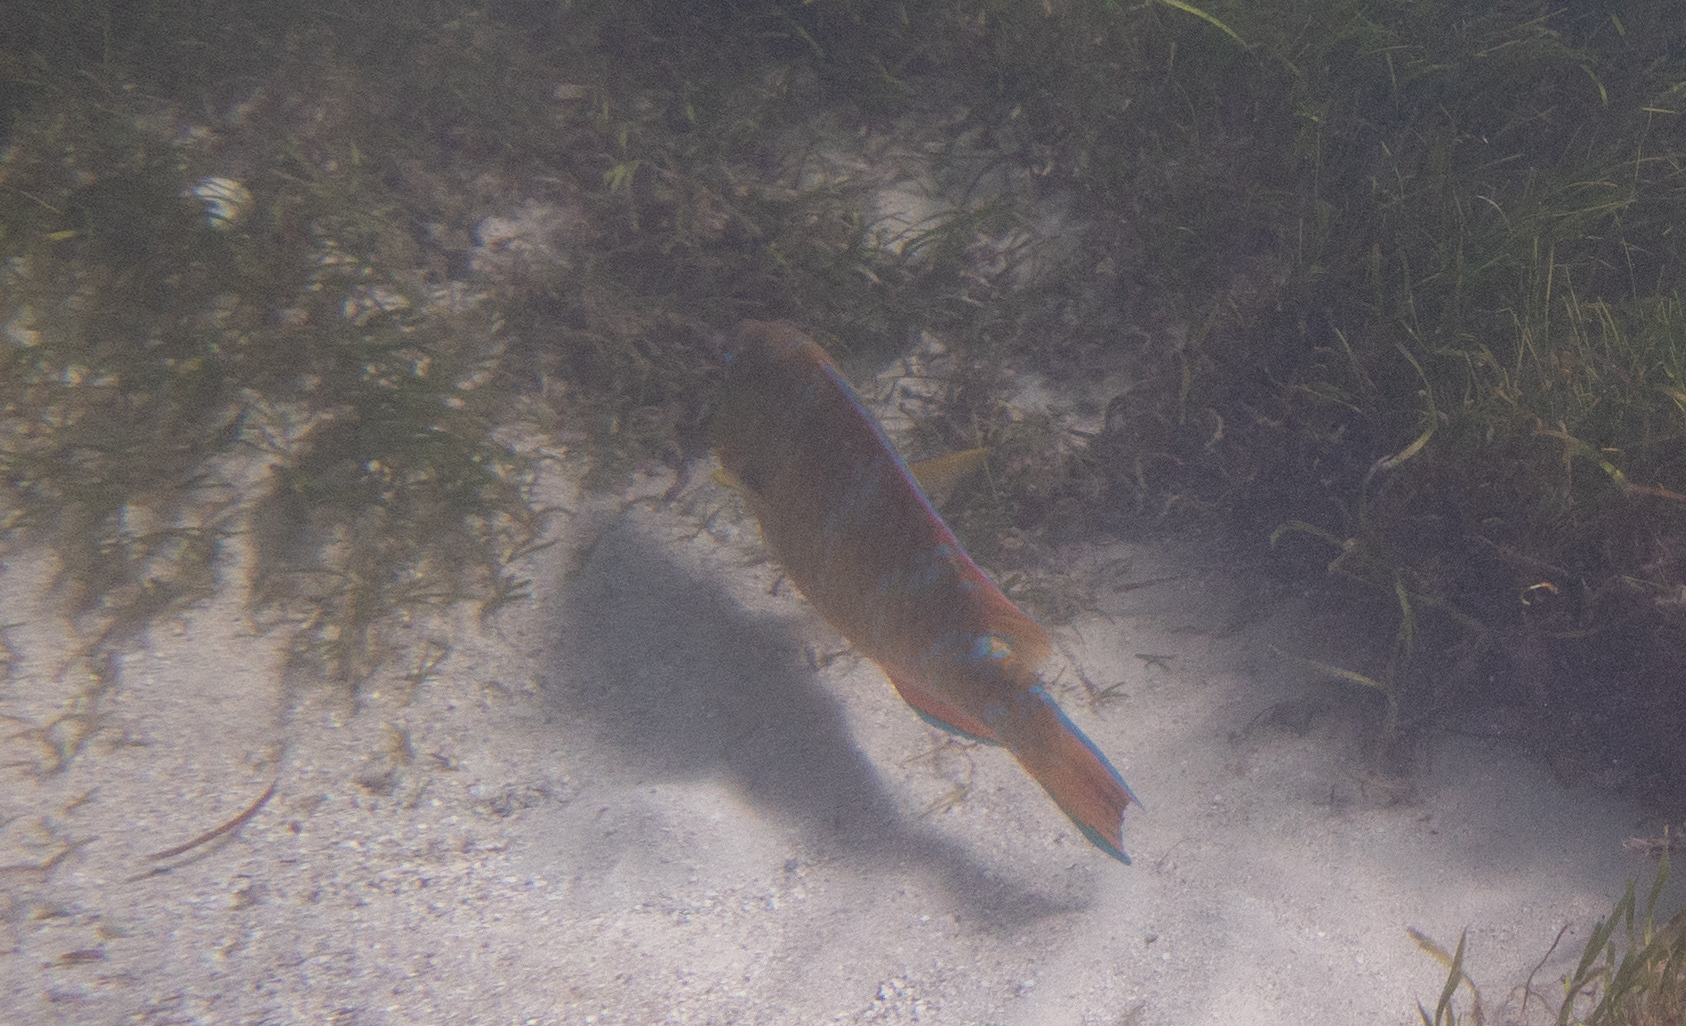
Scarus ghobban (Blue-barred Parrotfish)